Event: Nepal Earthquake
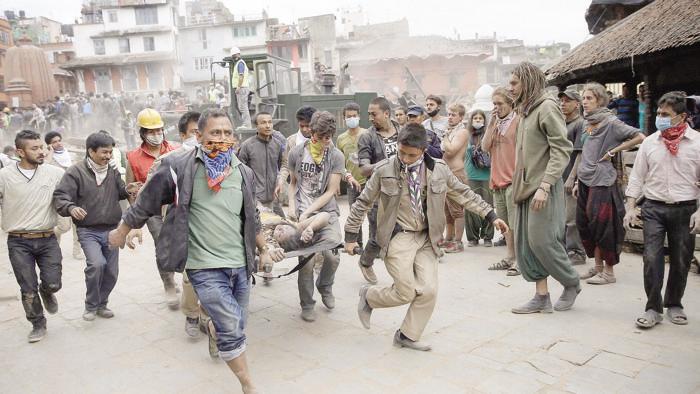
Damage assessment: damage